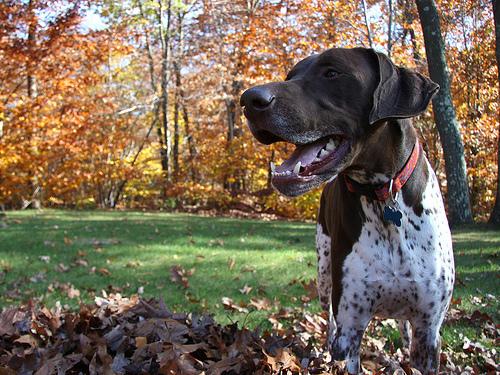
Breed: german shorthaired